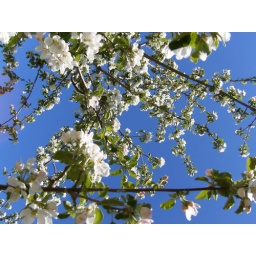
under the apple tree